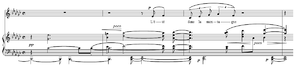
Delage - Sept haï-kaïs, l'été
Sept haï-kaïs est un cycle de mélodies de Maurice Delage pour soprano et ensemble de musique de chambre avec flûte, hautbois, clarinette en si, piano et quatuor à cordes. L'œuvre porte parfois le numéro d'op.9, dans le catalogue des œuvres du compositeur.